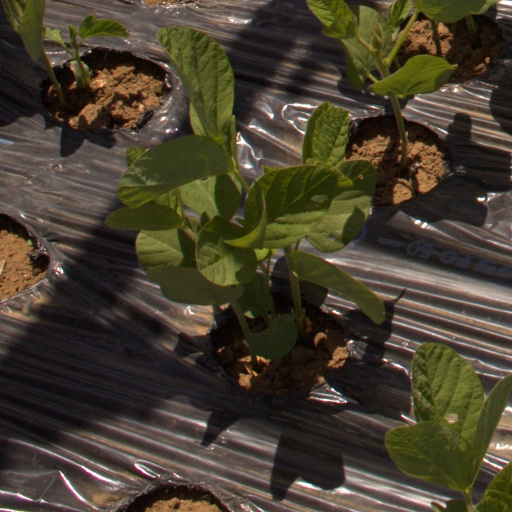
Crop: Jerusalem artichoke